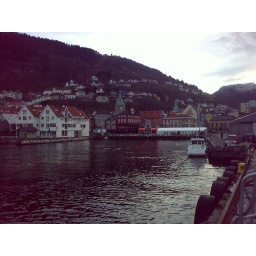
Some pictures of the harbour right in the middle of Bergen. The white tent in the back is the fish market.